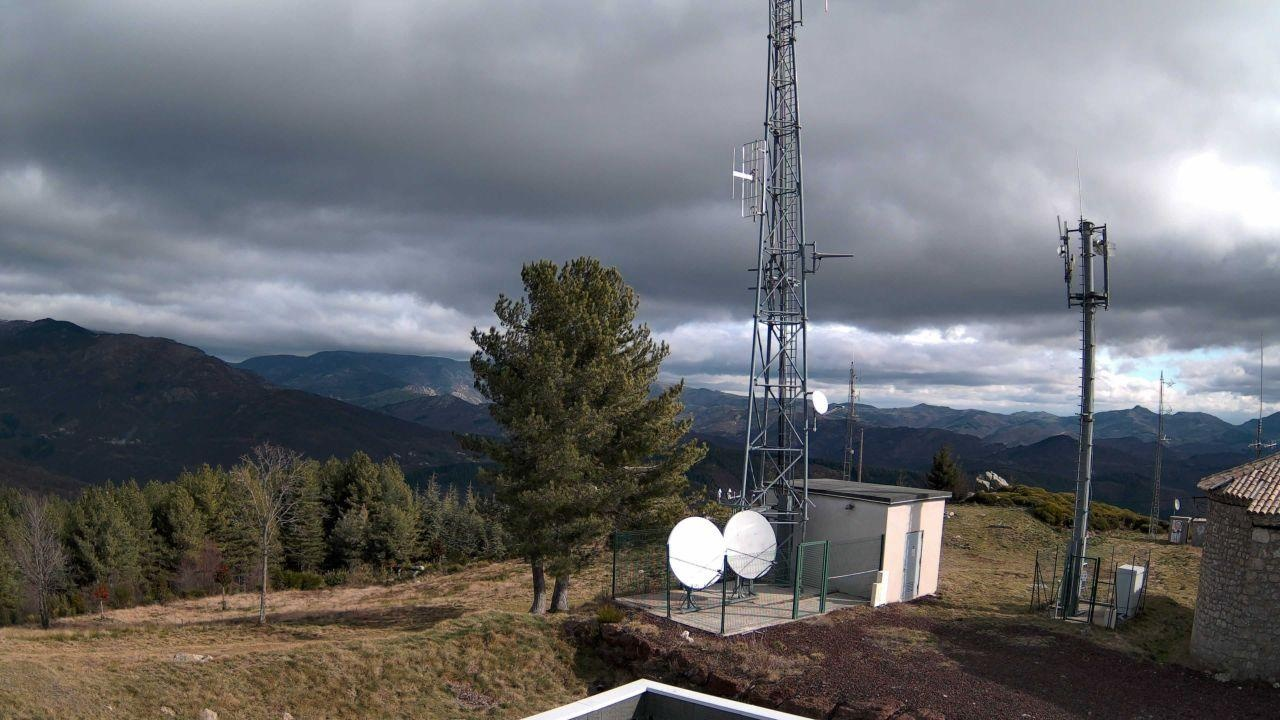
Fire: no
Smoke: yes